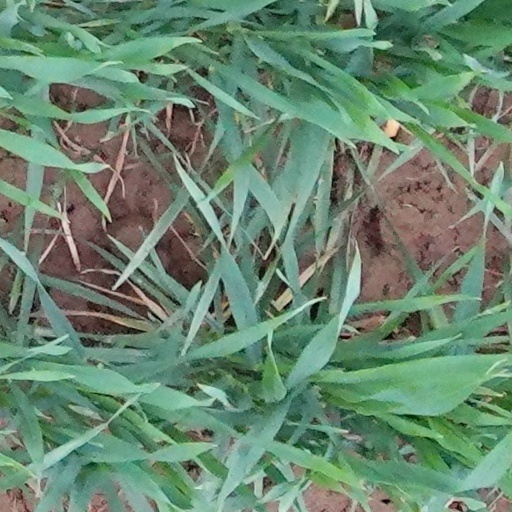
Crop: wheat